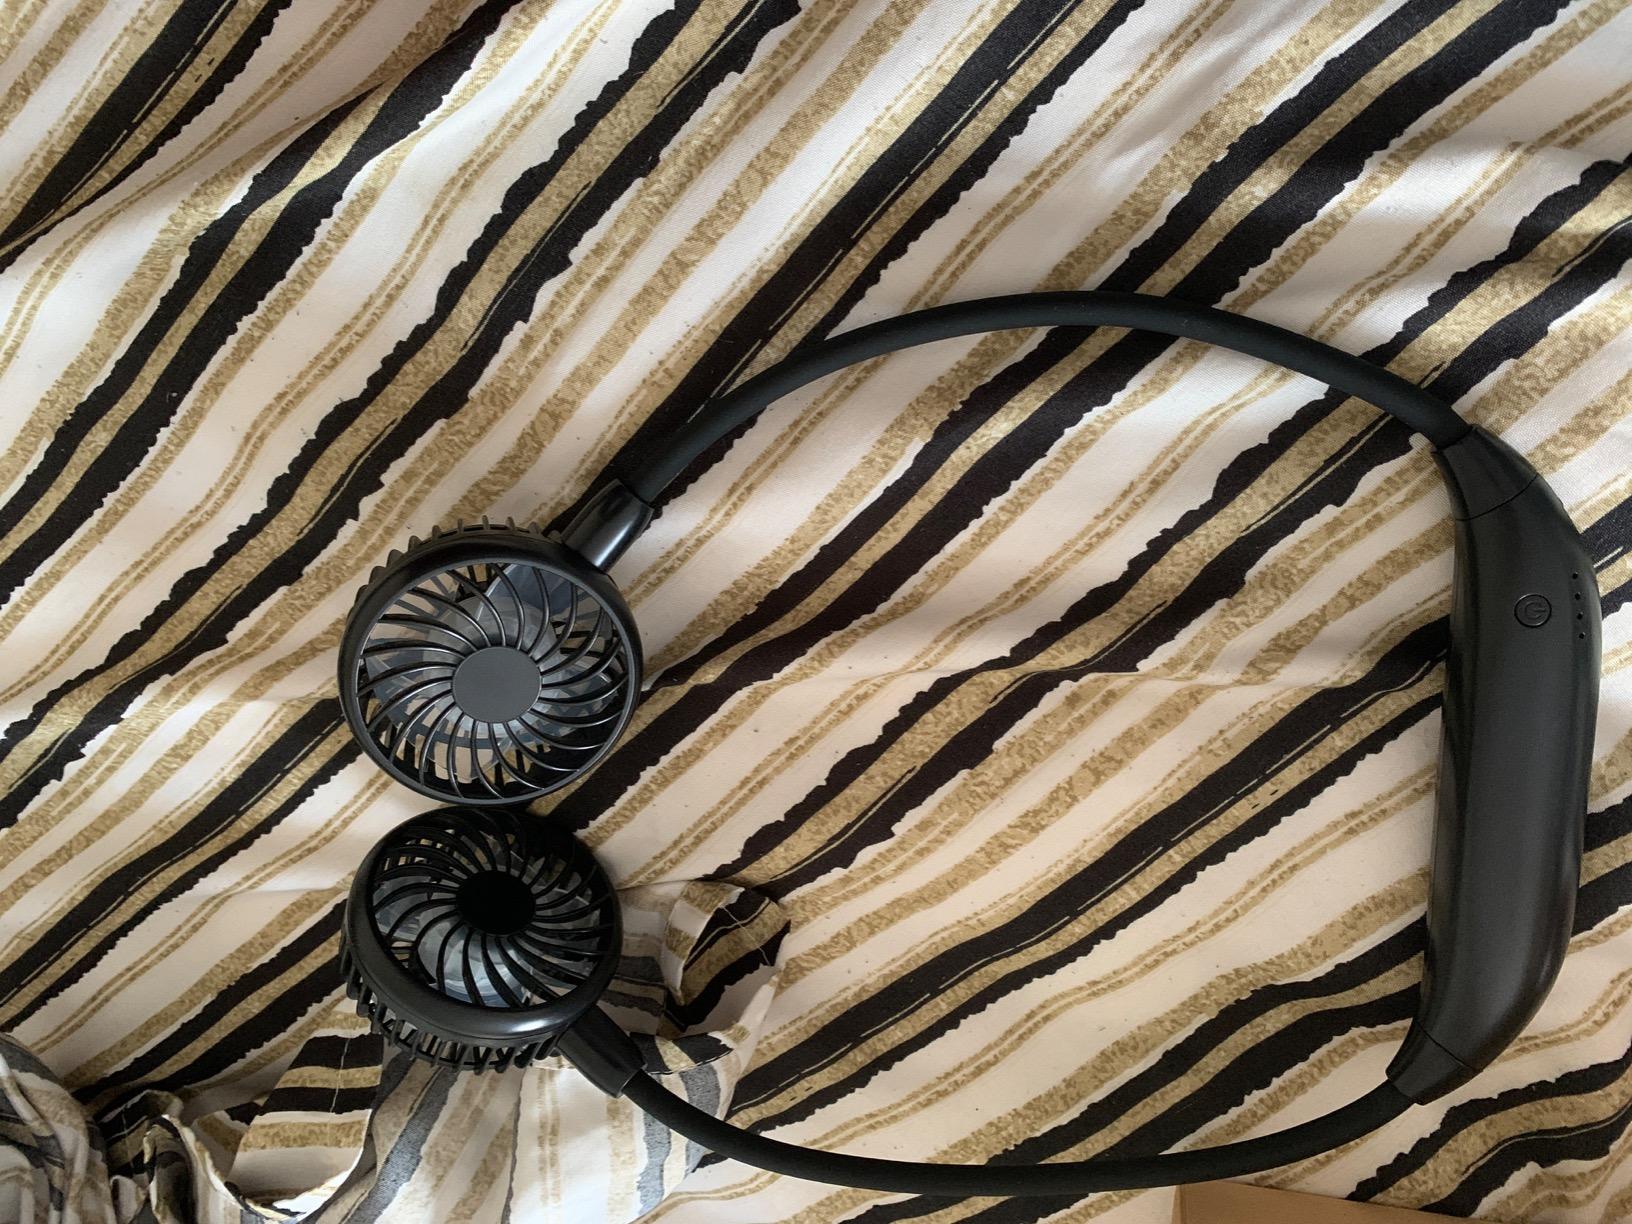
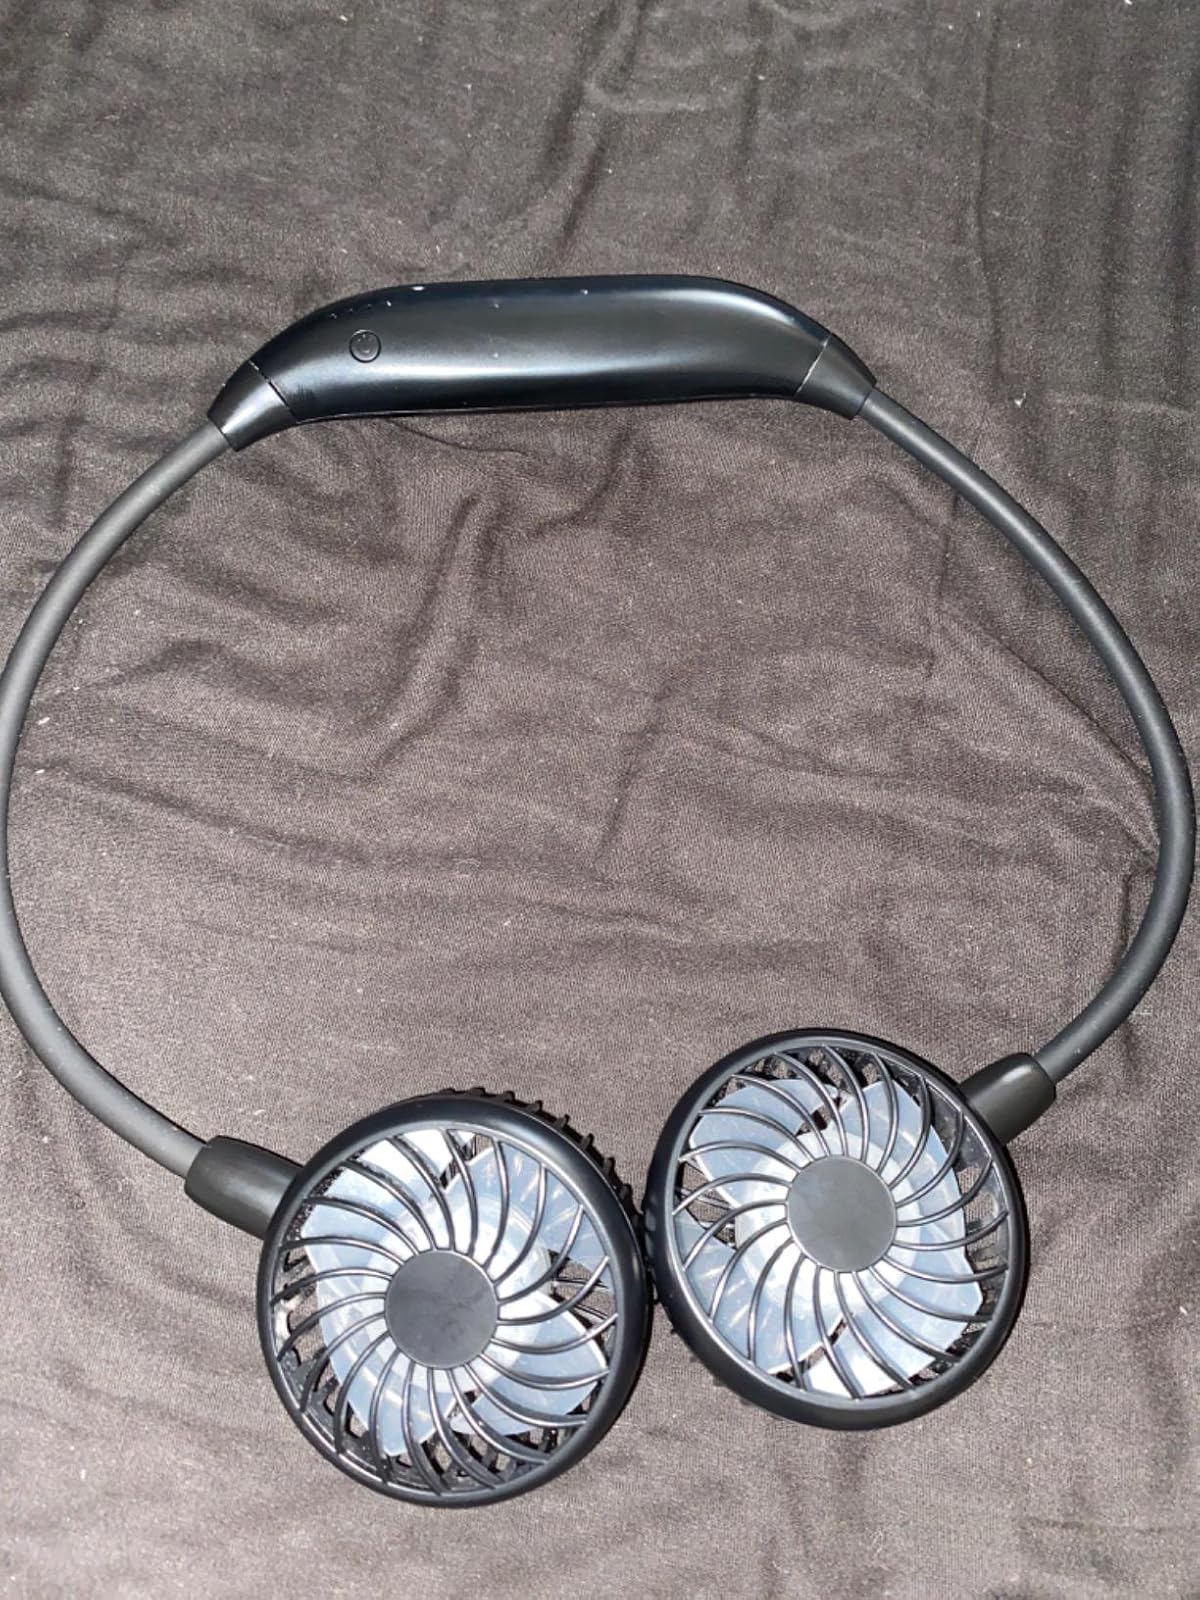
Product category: fan
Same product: yes